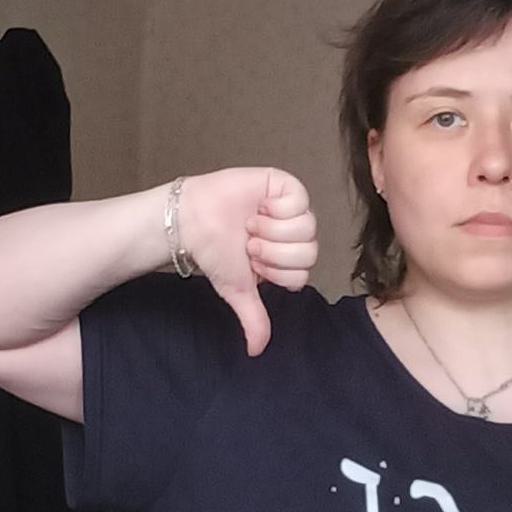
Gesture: dislike